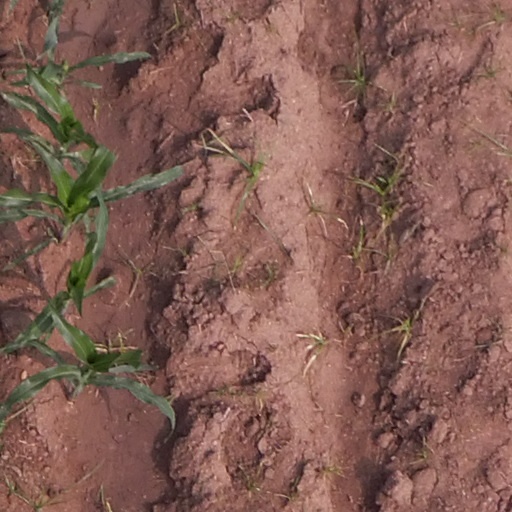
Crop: maize; corn